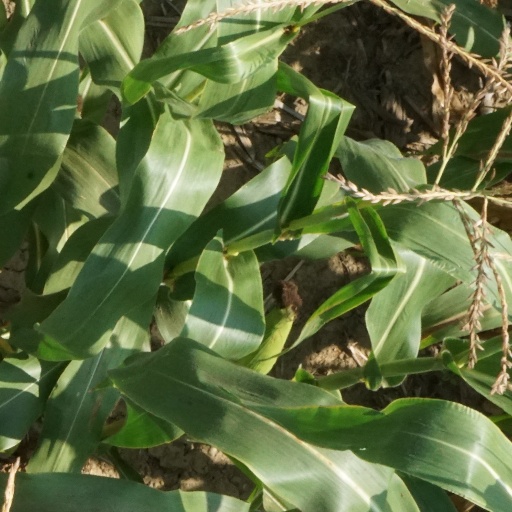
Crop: maize; corn